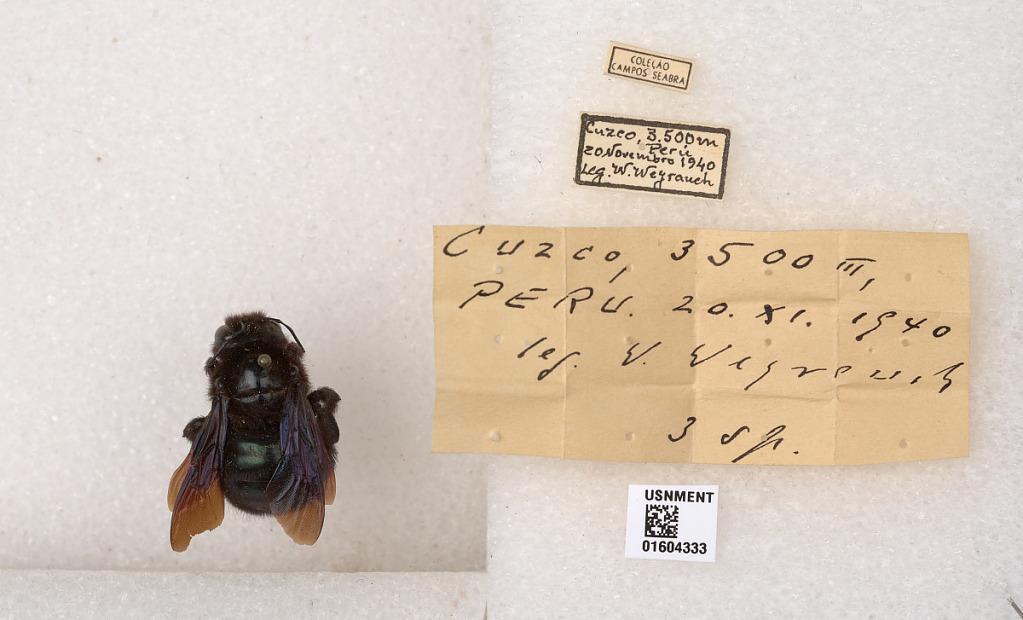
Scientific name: Xylocopa (Schonnherria) viridigastra Lepeletier
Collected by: W. Weyrauch
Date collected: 1940-11-20
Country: Peru
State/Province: Cusco
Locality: Cuzco